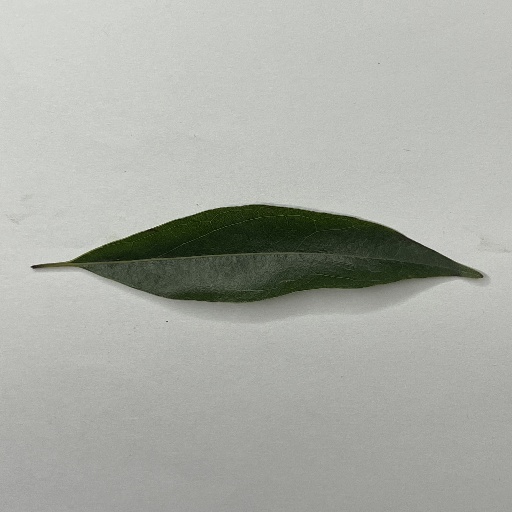
Species: Camphor
Leaf condition: Healthy Leaf